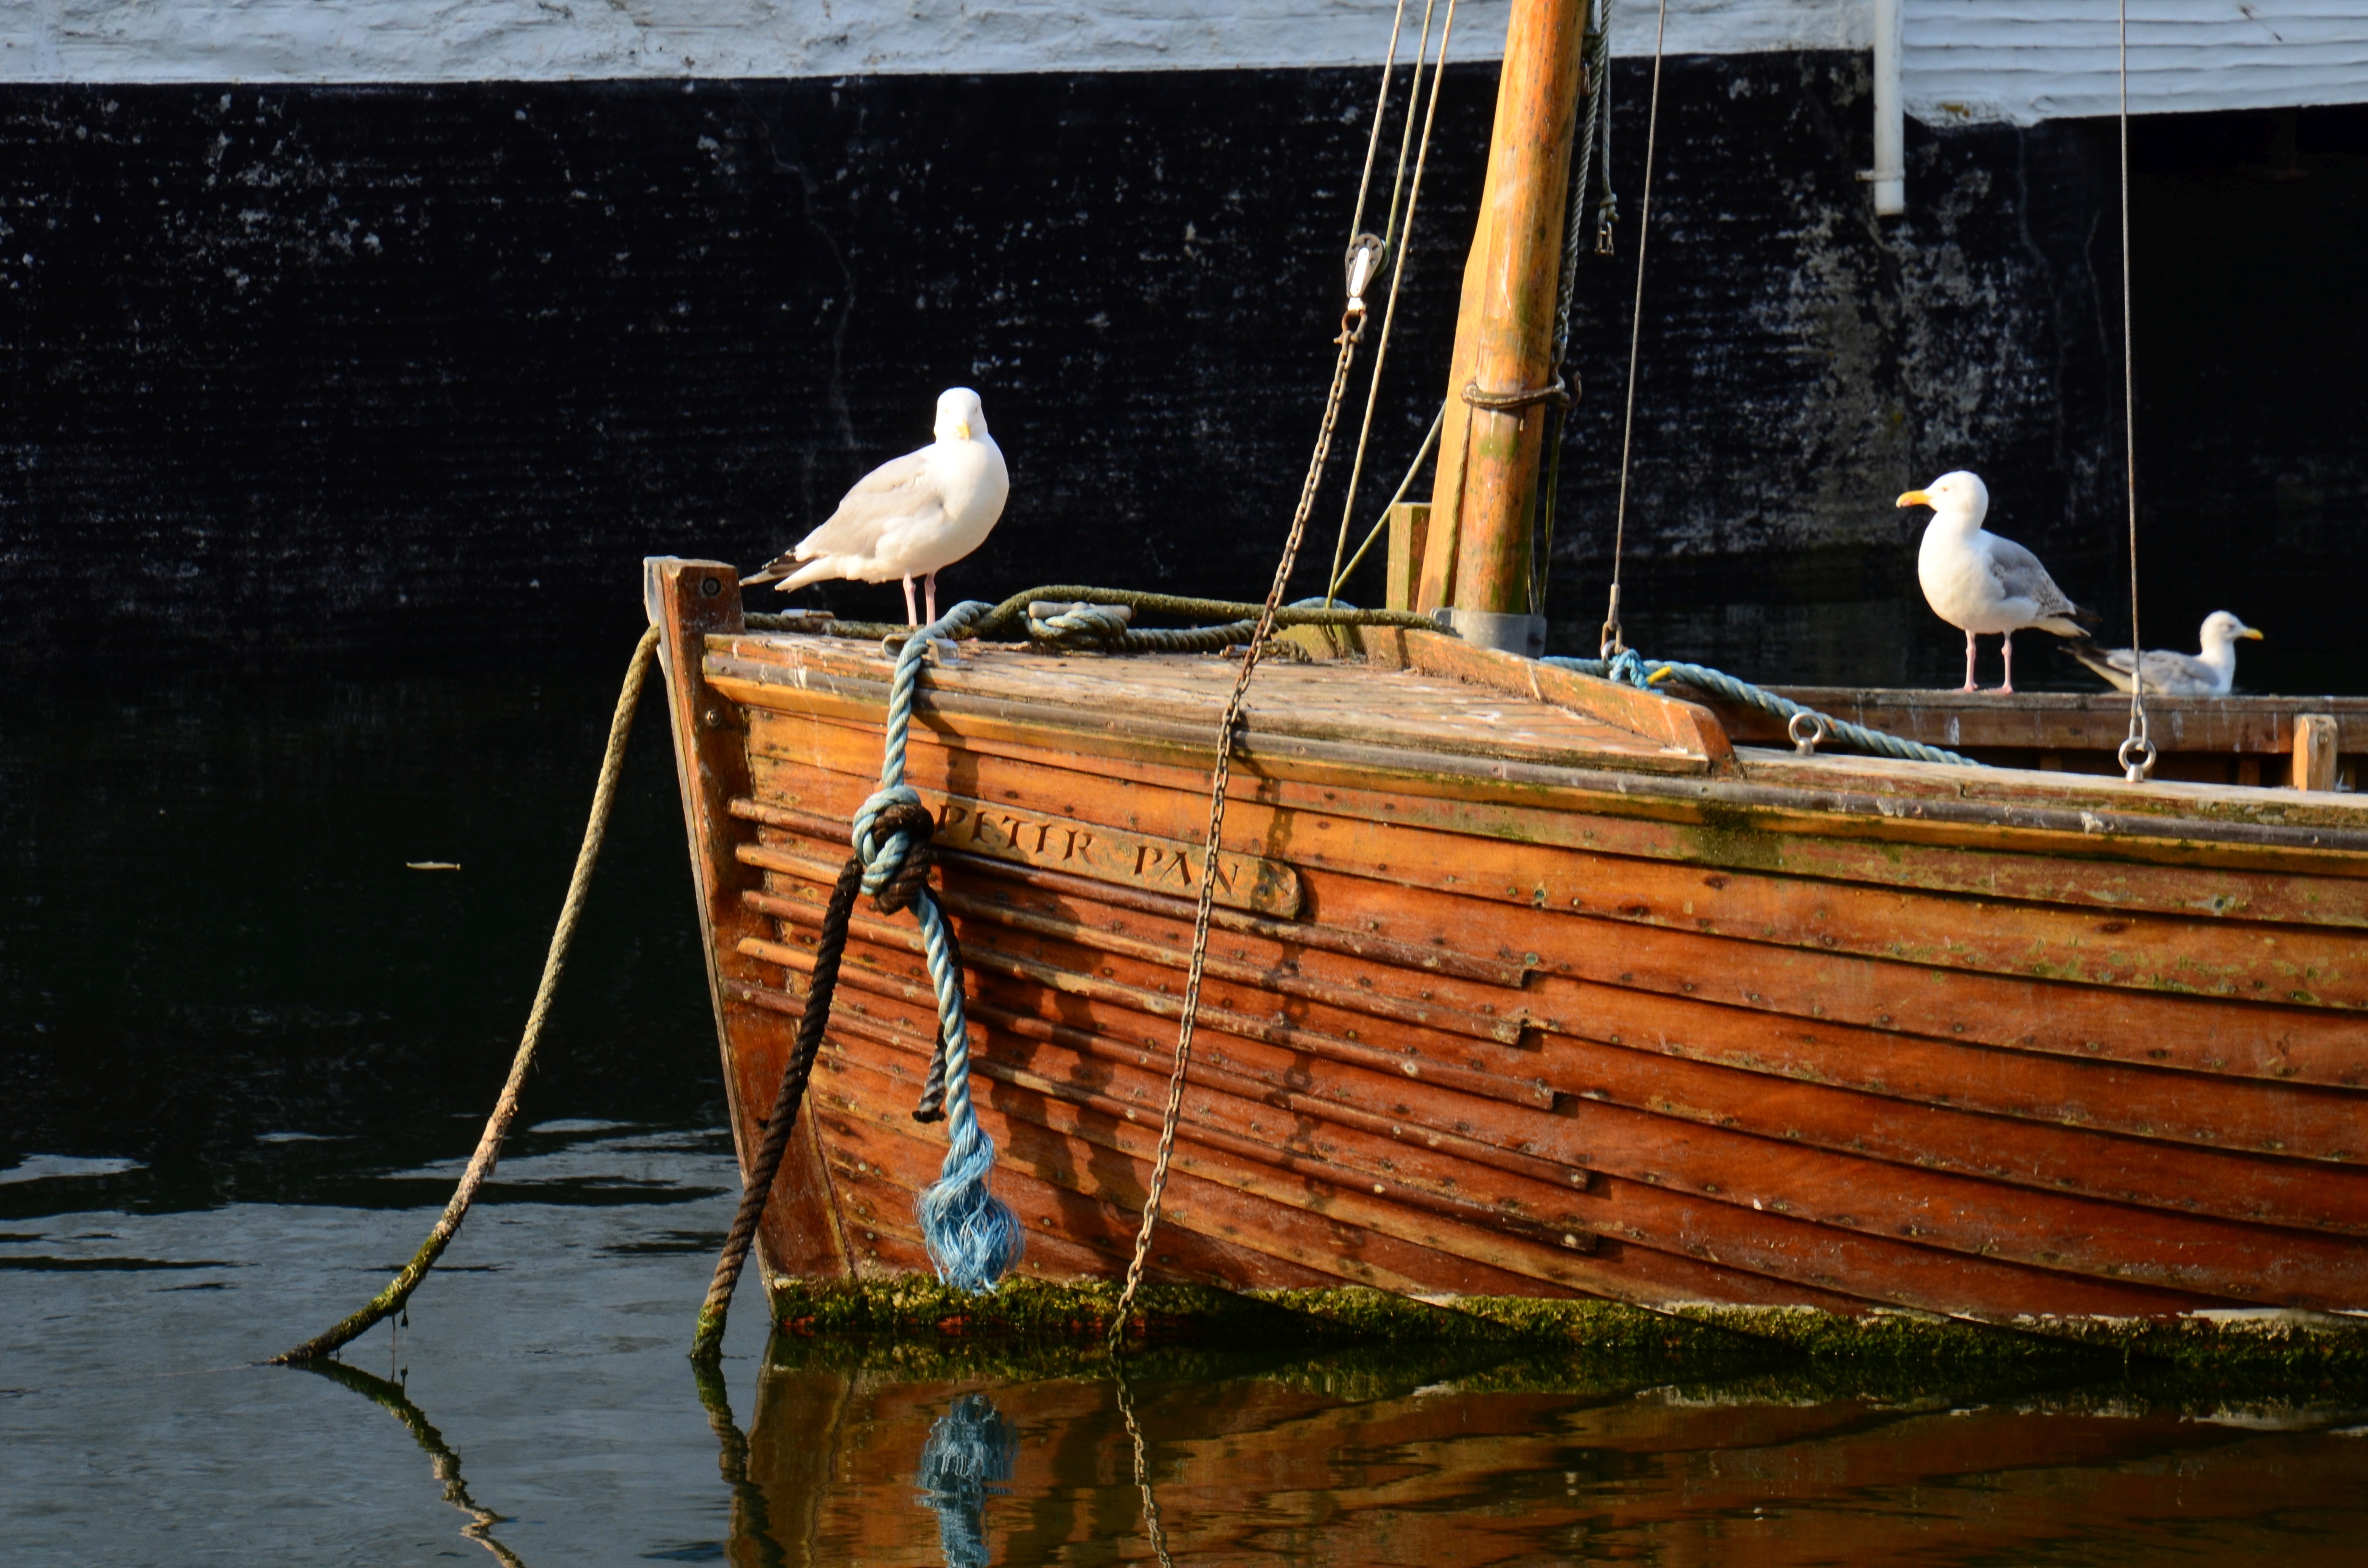
water, wood, boat, ship, boot, vehicle, mast, romance, romantic, port, sailboat, fishing boat, gulls, watercraft, barque, fishing port, fishing vessel, longship, galleon, watercraft rowing, caravel, viking ships